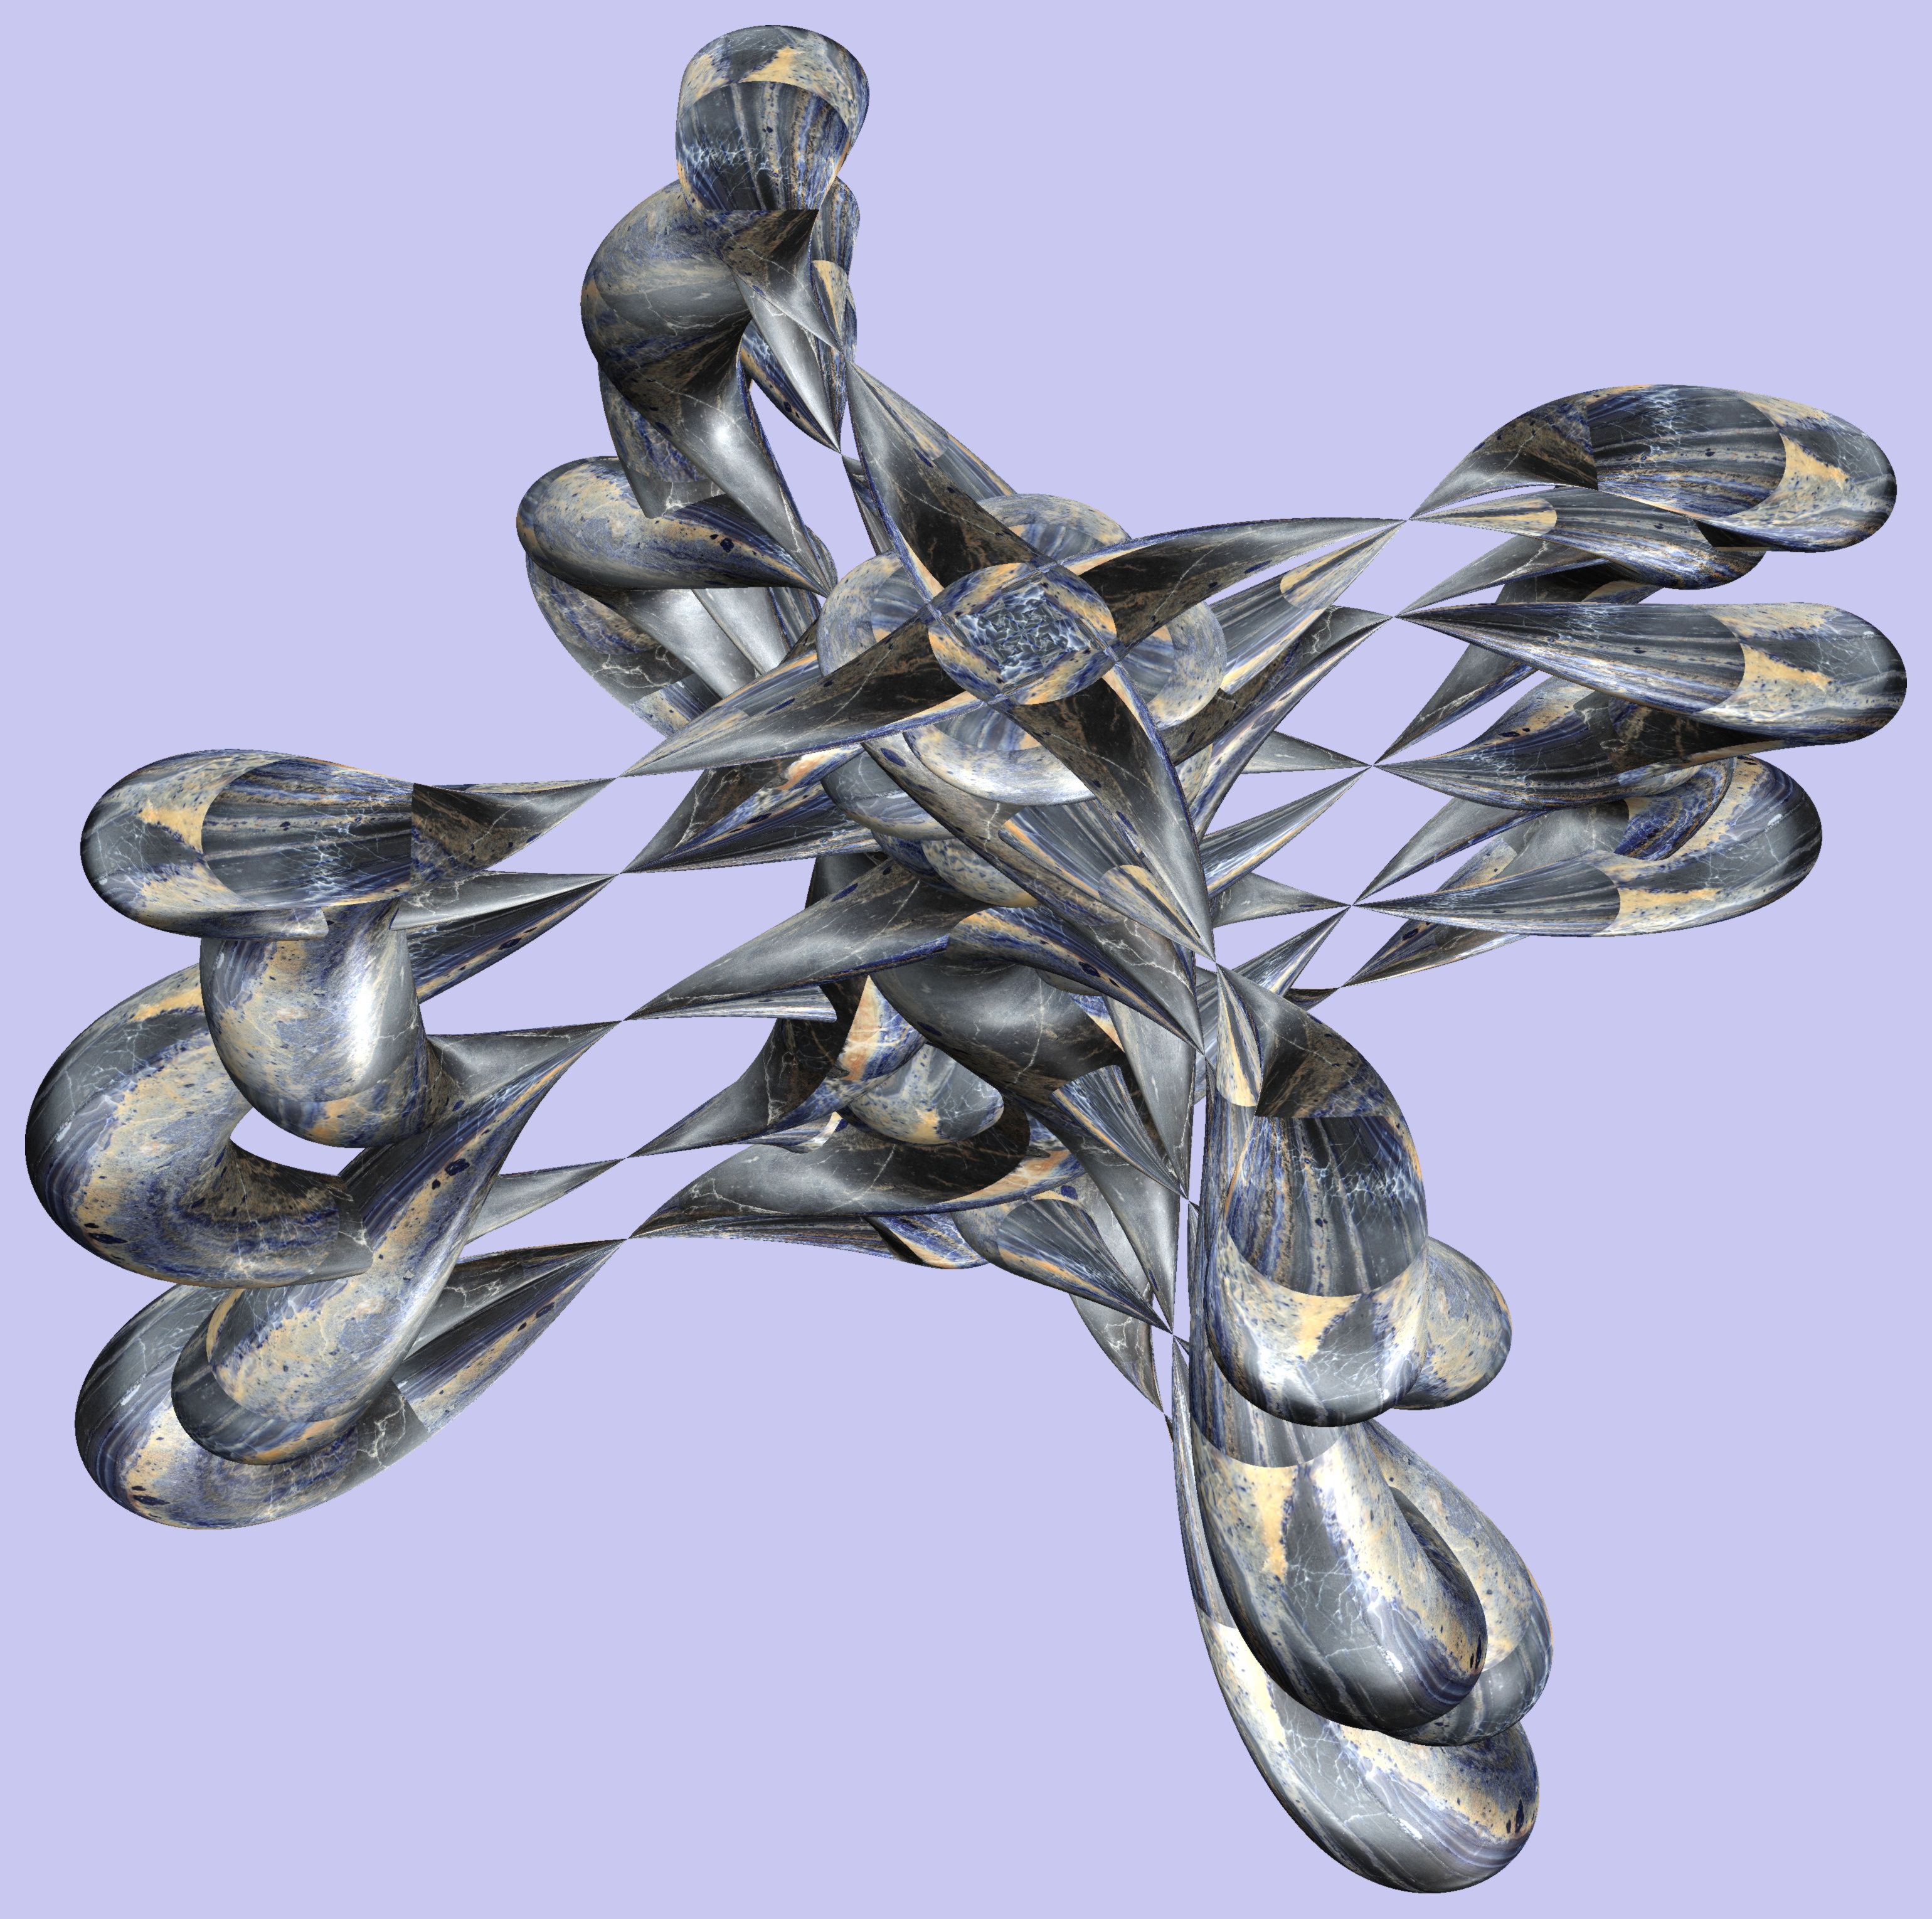
structure, texture, monument, statue, pattern, metal, sculpture, art, figure, design, figurine, symmetry, 3d, graphic, torus, mathematica, cg, parametricplot3d, code, program, algorithm, abstruct, mapping, bronze sculpture